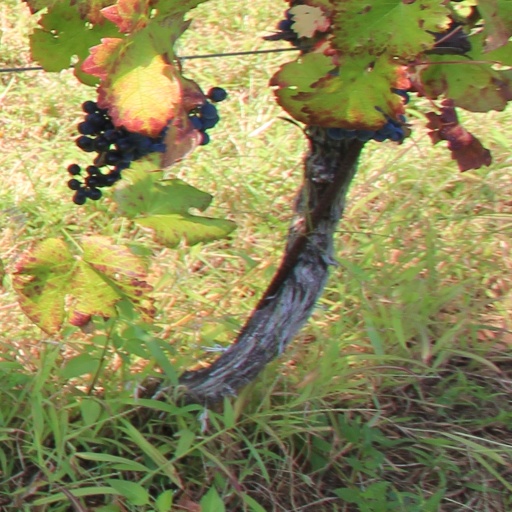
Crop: grape